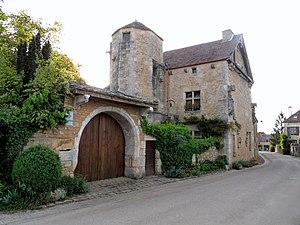
Coutarnoux (Yonne)
Coutarnoux est une commune française située dans le département de l'Yonne en région Bourgogne-Franche-Comté.
La maison des Goix est une maison située à Coutarnoux, en France.
Cet article recense une partie des monuments historiques de l'Yonne, en France.